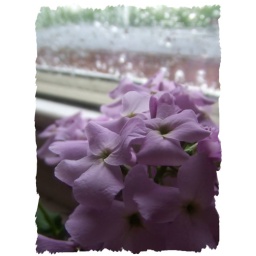
sitting by the window watching the raindrops....